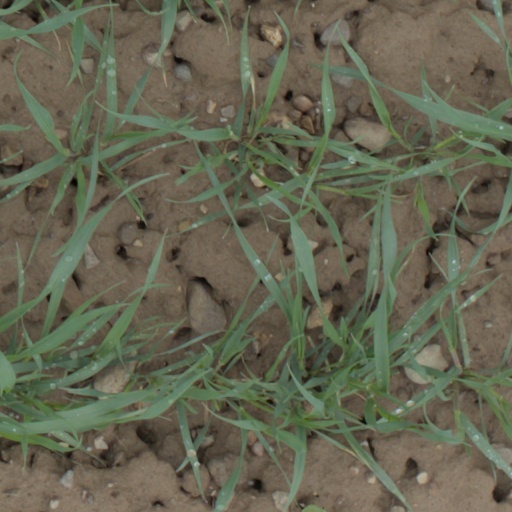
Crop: wheat